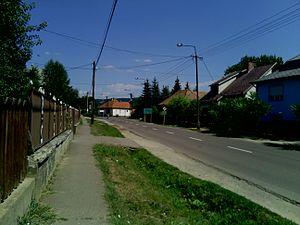
Tarnalelesz est un village et une commune du comitat de Heves en Hongrie.